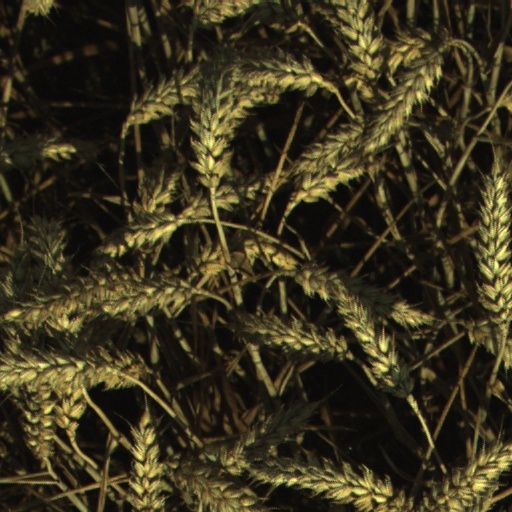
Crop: wheat